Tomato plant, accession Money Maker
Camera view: horizontal (90 deg, fisheye); turntable rotation: 0 degrees
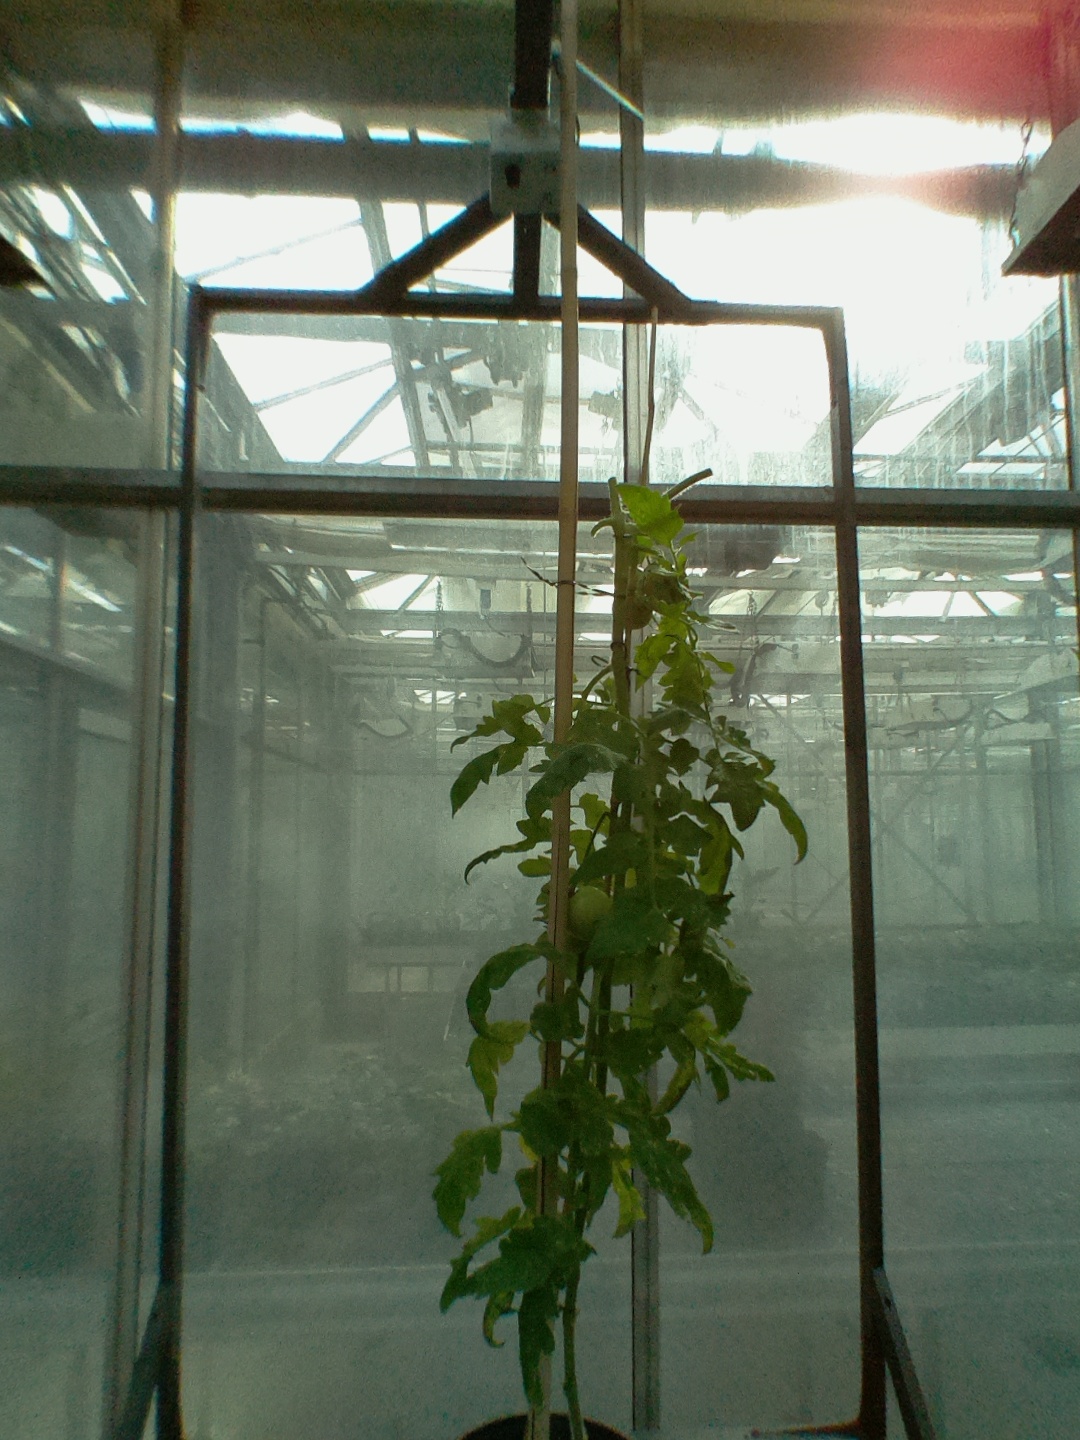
BBCH growth stage 75: 50%-60% of final fruit size